Lucien Braun

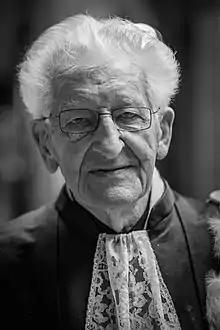

Lucien Braun (24 February 1923 – 13 March 2020) was a French philosophy historian who specialized in Paracelsus.